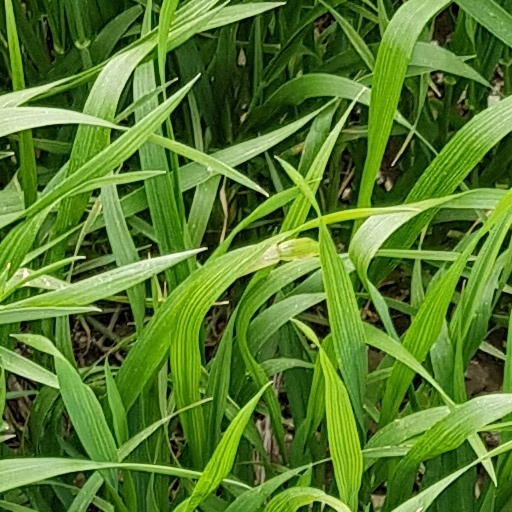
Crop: wheat